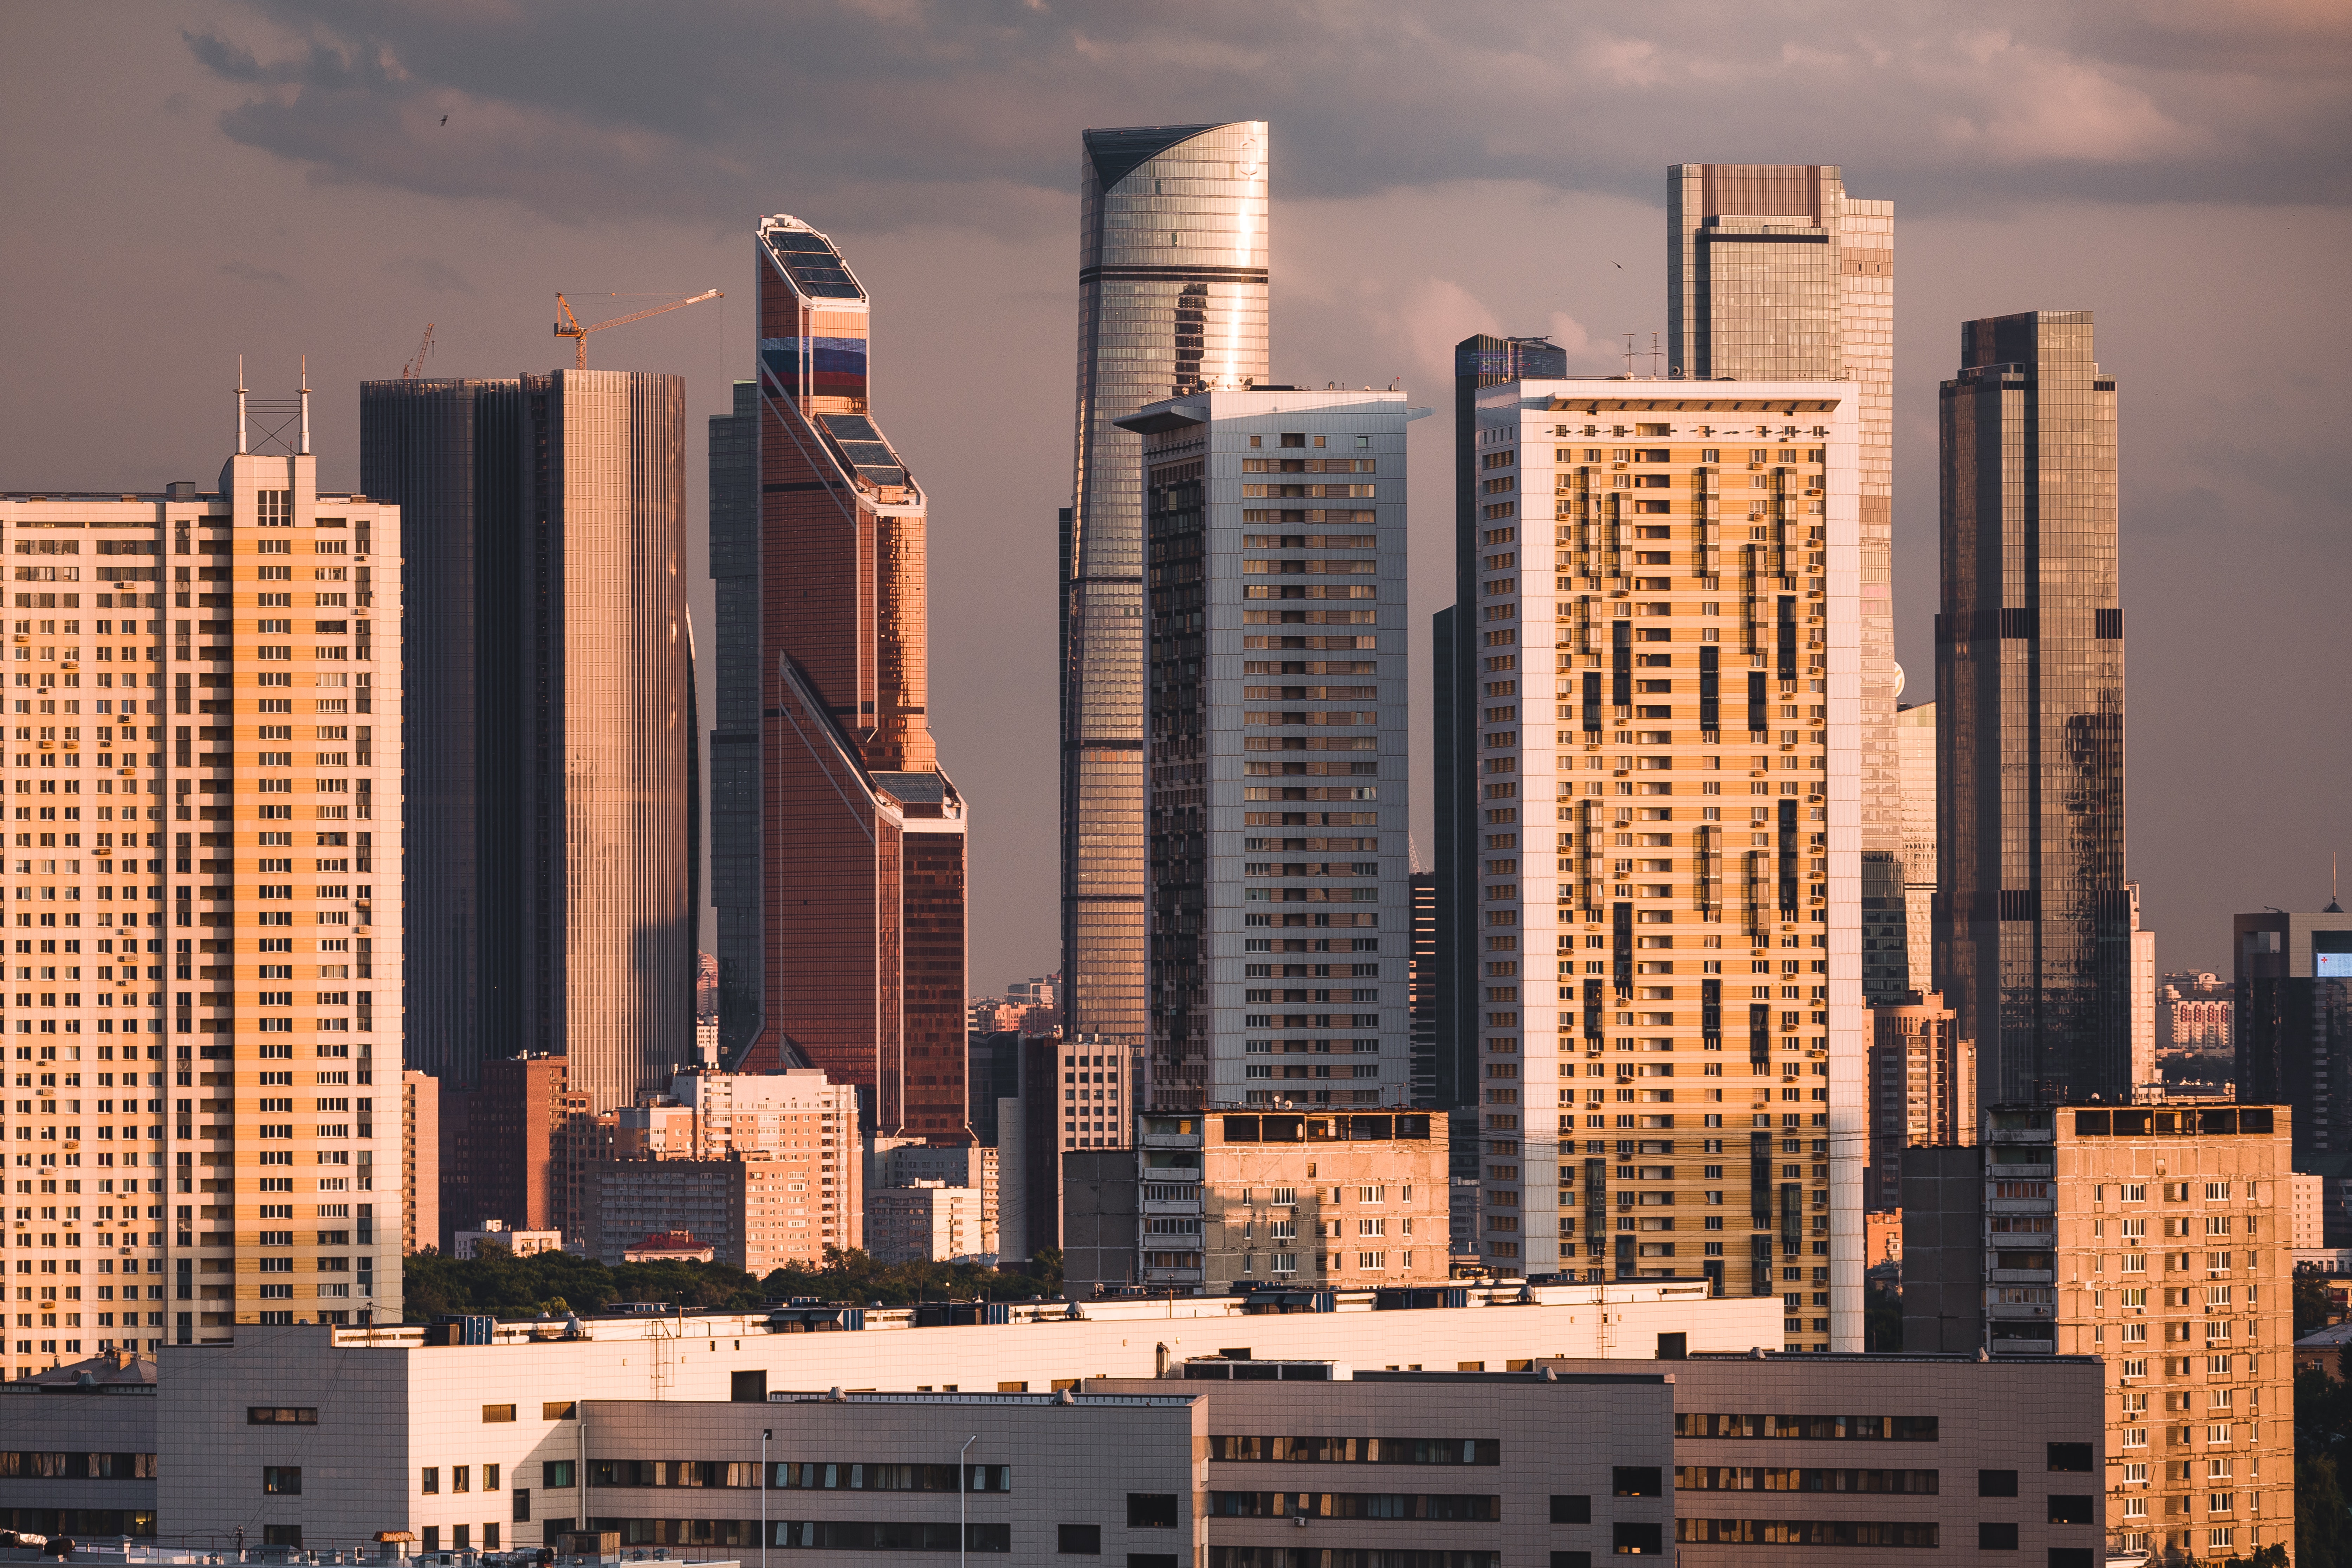
city, sky, skyscraper, building, cloud, daytime, tower, tower block, urban design, neighbourhood, cityscape, condominium, dusk, residential area, real estate, horizon, facade, landscape, metropolitan area, commercial building, metropolis, mixed use, roof, human settlement, evening, apartment, downtown, house, headquarters, suburb, night, skyline, window, corporate headquarters, composite material, reflection